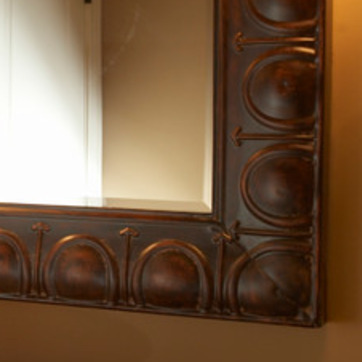
Material: mirror